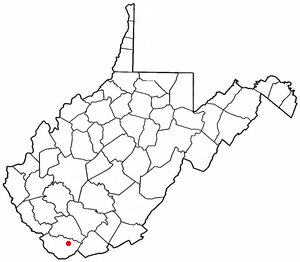
Kimball est une ville américaine située dans le comté de McDowell en Virginie-Occidentale.